Biflex Products Corporation

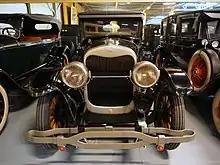
BiFlex front bumper on a 1924 Lincoln Model L.

Biflex Products Corporation was a Winnetka, Illinois based manufacturer of automobile bumpers. In July 1923 the company was listed as a co-conspirator with American Chain Company of New York City in an effort to restrain trade and restrict interstate commerce. A lawsuit in United States Federal Court sought to prevent American Chain Company from acquiring a monopoly in the sales of automobile bumpers. The effort to restrain trade began prior to January 1, 1920